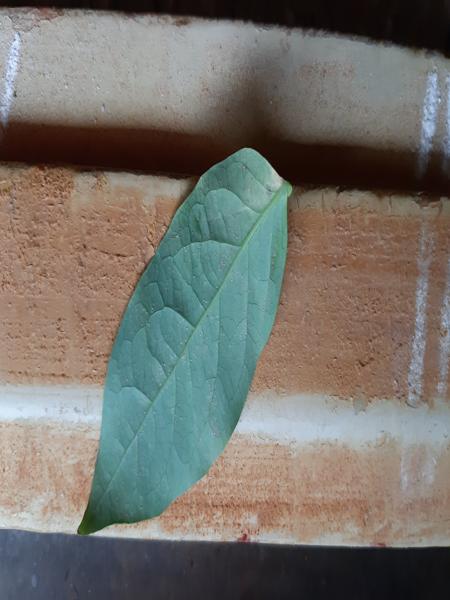
Plant: Amla